Brant Little

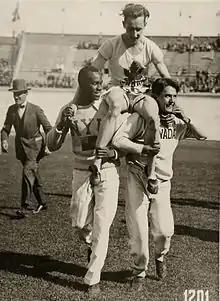
Little (right) with Phil Edwards hoisting Percy Williams aloft after Williams' victory in the 100 metres in 1928

George Brant Little (4 December 1906 – 27 June 1980) was a Canadian middle-distance runner. He competed in the men's 800 metres at the 1928 Summer Olympics.